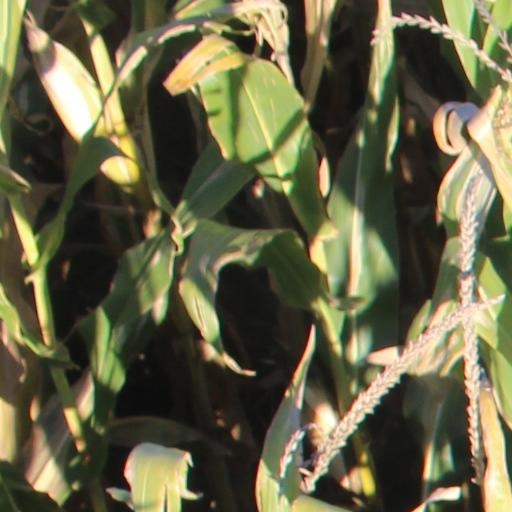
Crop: maize; corn